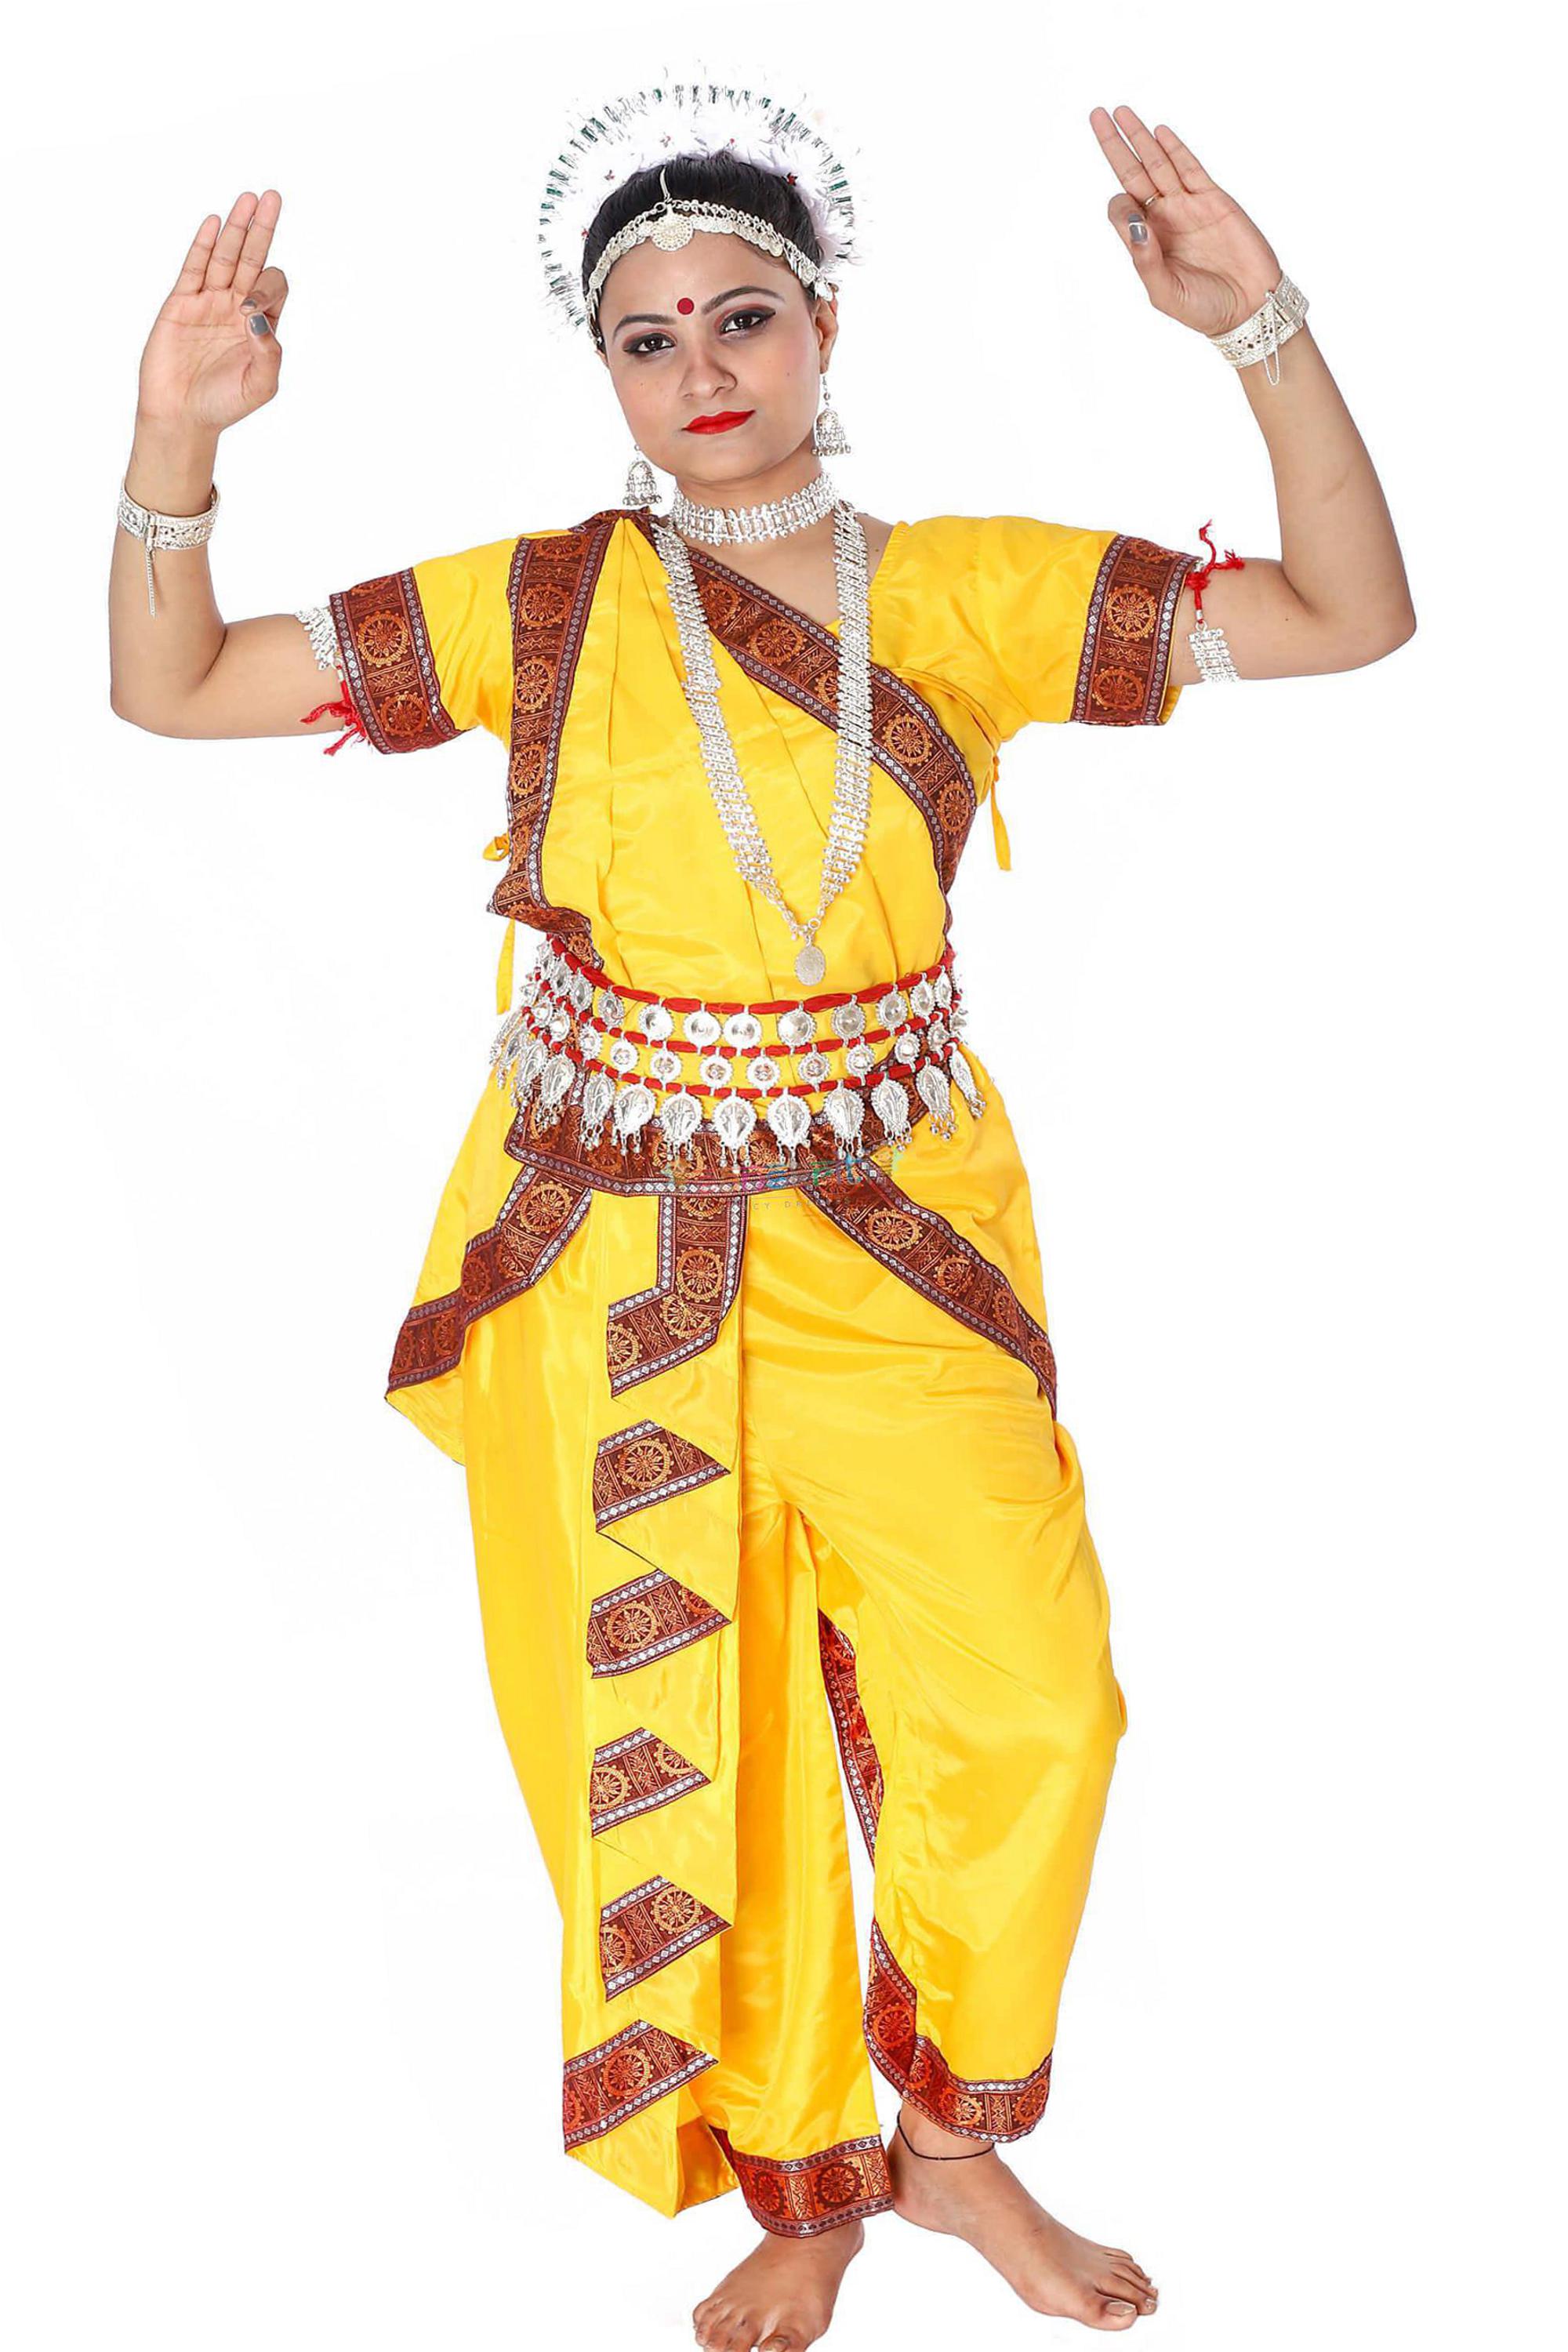
Dance form: odissi